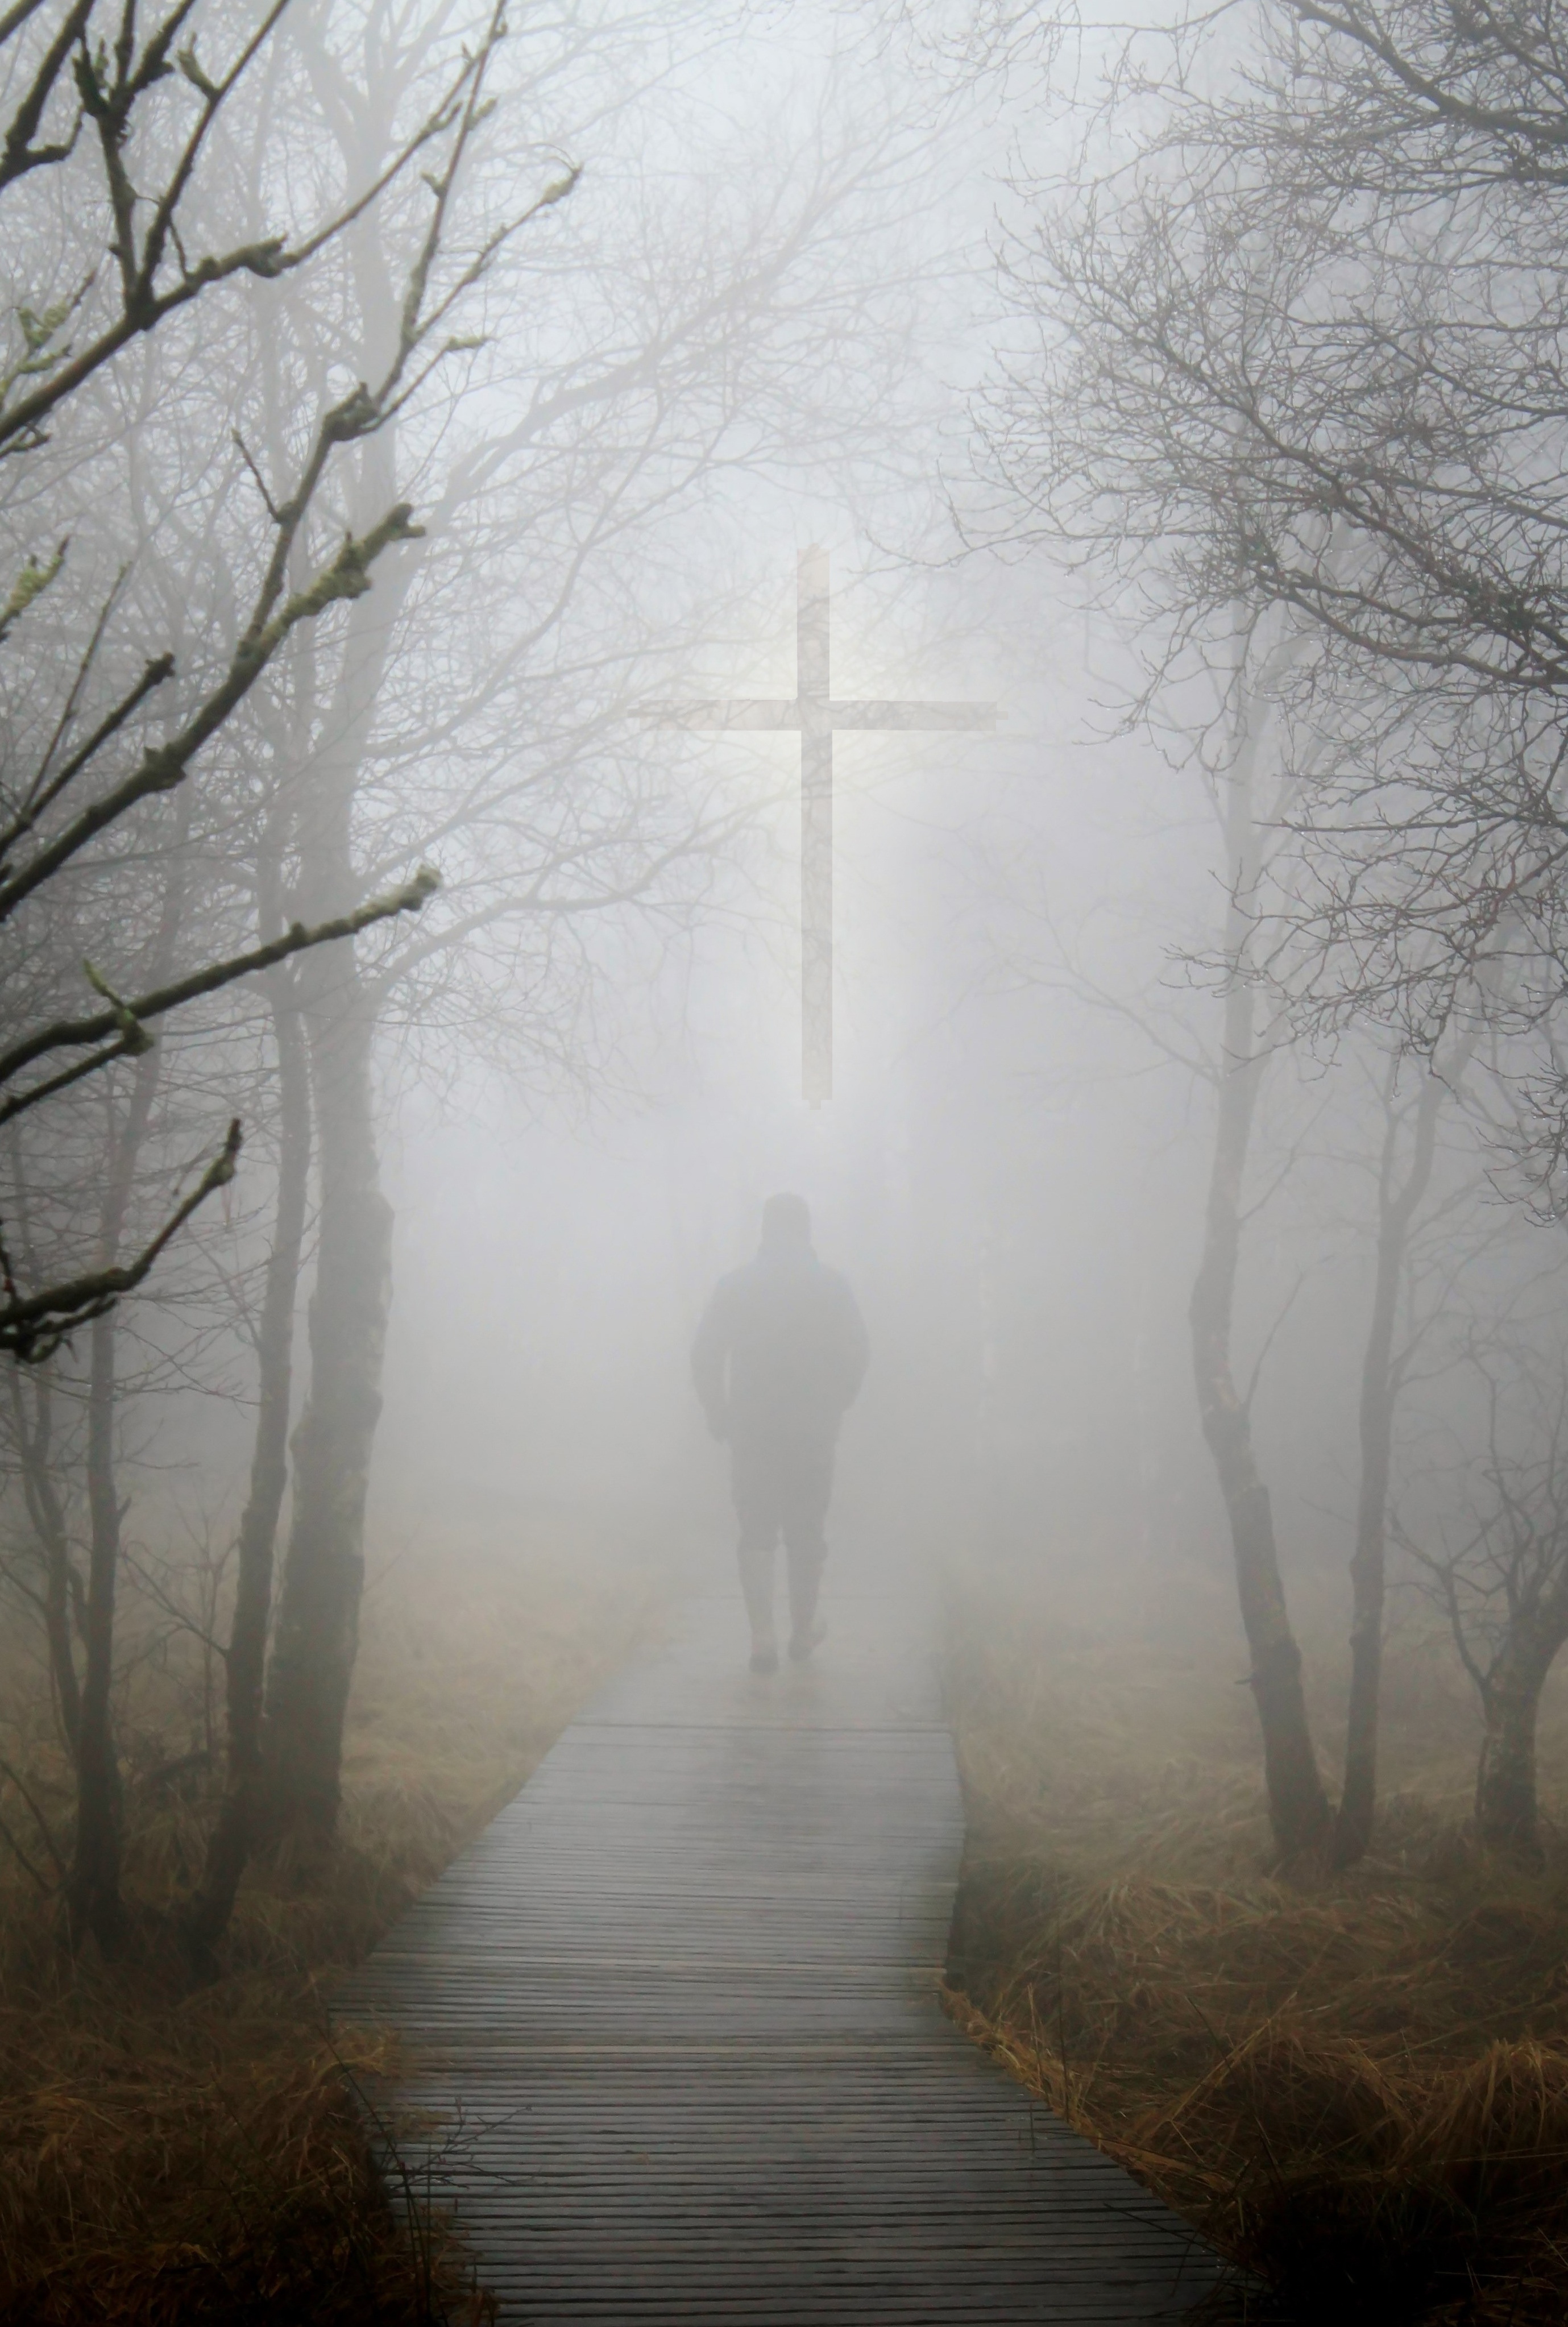
tree, forest, branch, snow, winter, fog, mist, sunlight, morning, frost, weather, haze, cross, season, background, habitat, mood, condolences, autumn forest, mourning, freezing, natural environment, atmospheric phenomenon